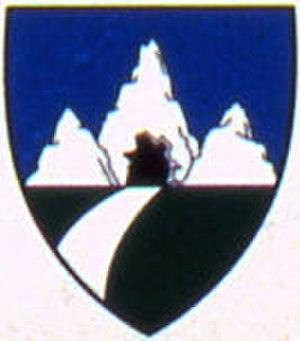
Saas-Balen est une commune suisse du canton du Valais, située dans la vallée de Saas et dans le district de Viège.